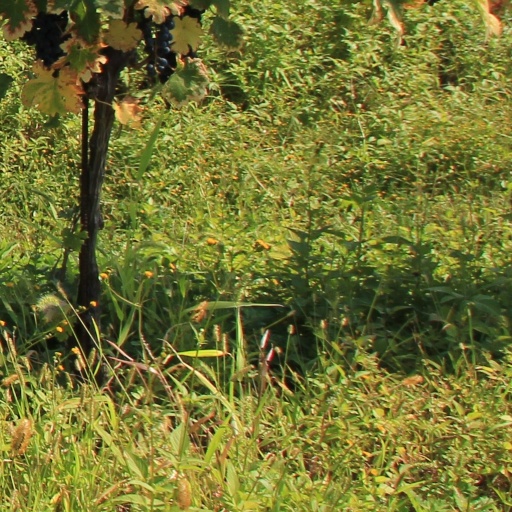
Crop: grape